Mark Mathias

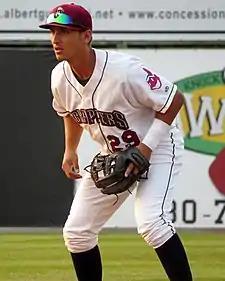
Mathias with the Mahoning Valley Scrappers in 2015

Mark Andrew Mathias (born August 2, 1994) is an American professional baseball second baseman for the Long Island Ducks of the Atlantic League of Professional Baseball. He has previously played in Major League Baseball (MLB) for the Milwaukee Brewers, Texas Rangers, Pittsburgh Pirates, and San Francisco Giants. Mathias played college baseball at California Polytechnic State University, San Luis Obispo, and was selected by the Cleveland Indians in the third round of the 2015 Major League Baseball draft. He made his MLB debut in 2020.